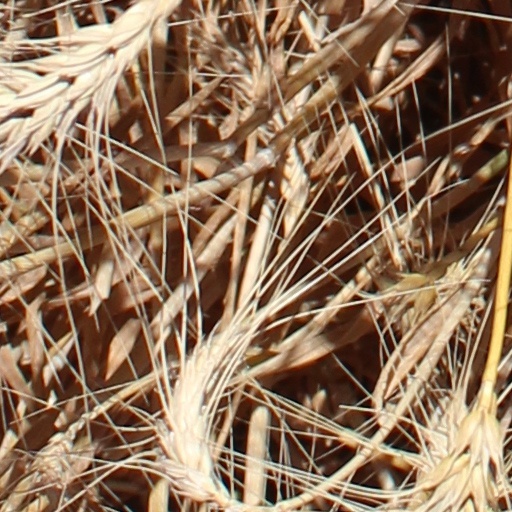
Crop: wheat